Samurai

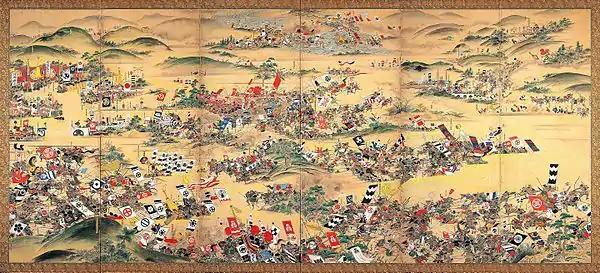
An Edo-period screen depicting the Battle of Sekigahara. It began on 21 October 1600 with a total of 160,000 men facing each other.

The dissolution of the "daimyo" class made the samurai defunct as a feudal retainer caste, so the Meiji government began repealing their special rights and privileges. In 1869, the government reclassified high-ranking samurai as "shizoku" (warriors) and lower status samurai as "sotsuzoku" (foot soldiers). In 1872, the "sotsu" rank was abolished and the "sotsuzoku" were reclassified as "shizoku". In 1871, the government banned the samurai topknot (the "chonmage"). From 1873 to 1879, the government started taxing the stipends and transformed them into interest-bearing government bonds. The main goal was to provide enough financial liquidity to enable former samurai to invest in land and industry. In 1876, the government forbade anyone outside the military to wear swords even if they were of samurai lineage, and repealed the right of a samurai to strike an insolent commoner with potentially lethal force ("kiri-sute gomen").